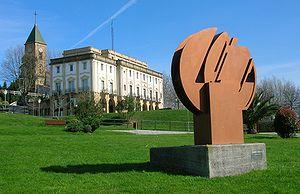
Leioa en basque ou Lejona en espagnol est une commune de Biscaye dans la communauté autonome du Pays basque en Espagne.